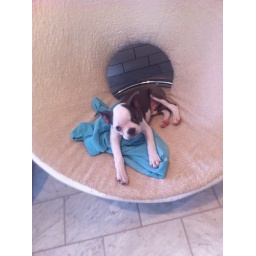
Poppy the blue Boston Terrier puppy in the Pop chair